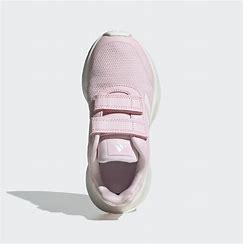
Brand: Adidas
Model: Tensaur Run